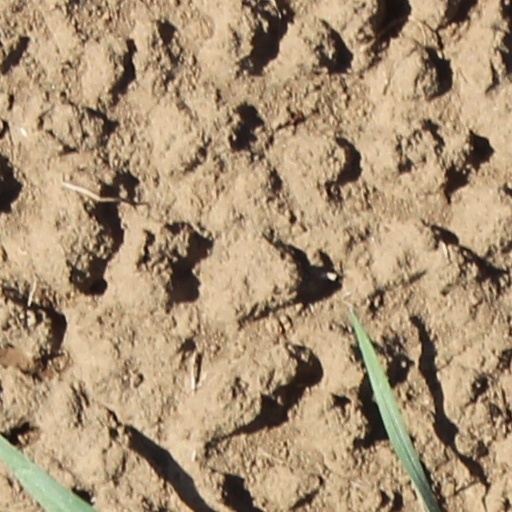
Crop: wheat